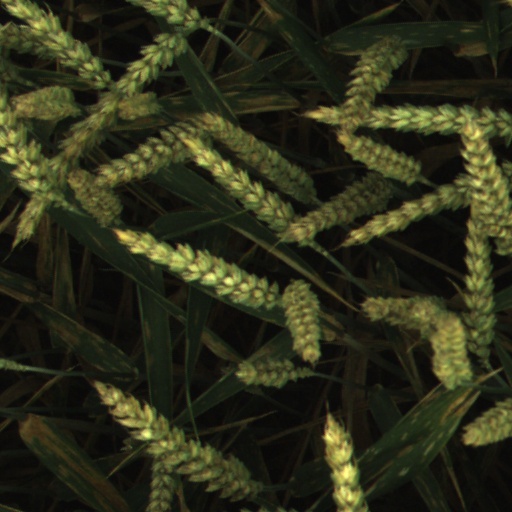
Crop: wheat